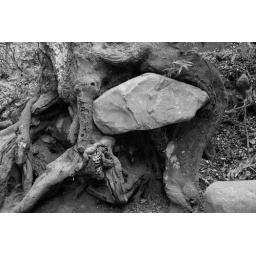
trying out black and white with high contrast in botanic garden in santa barbara